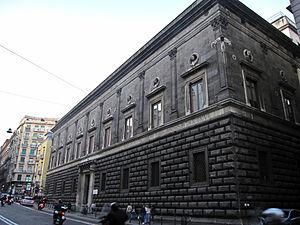
Le palazzo Orsini di Gravina est un bel exemple d'architecture Renaissance de type toscan et romain du centre historique de Naples; depuis 1936, il est le siège de la Faculté d'Architecture de l'Université Frédéric II.